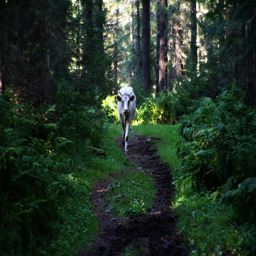
a cow walking on a path in the forest
a lone white cow walking down a dirt trail in a forest
A big cute cow walking on a path in the woods.
A cow walking down a pathway in the woods.
A white cow walks towards the camera on a small path through a green forest.